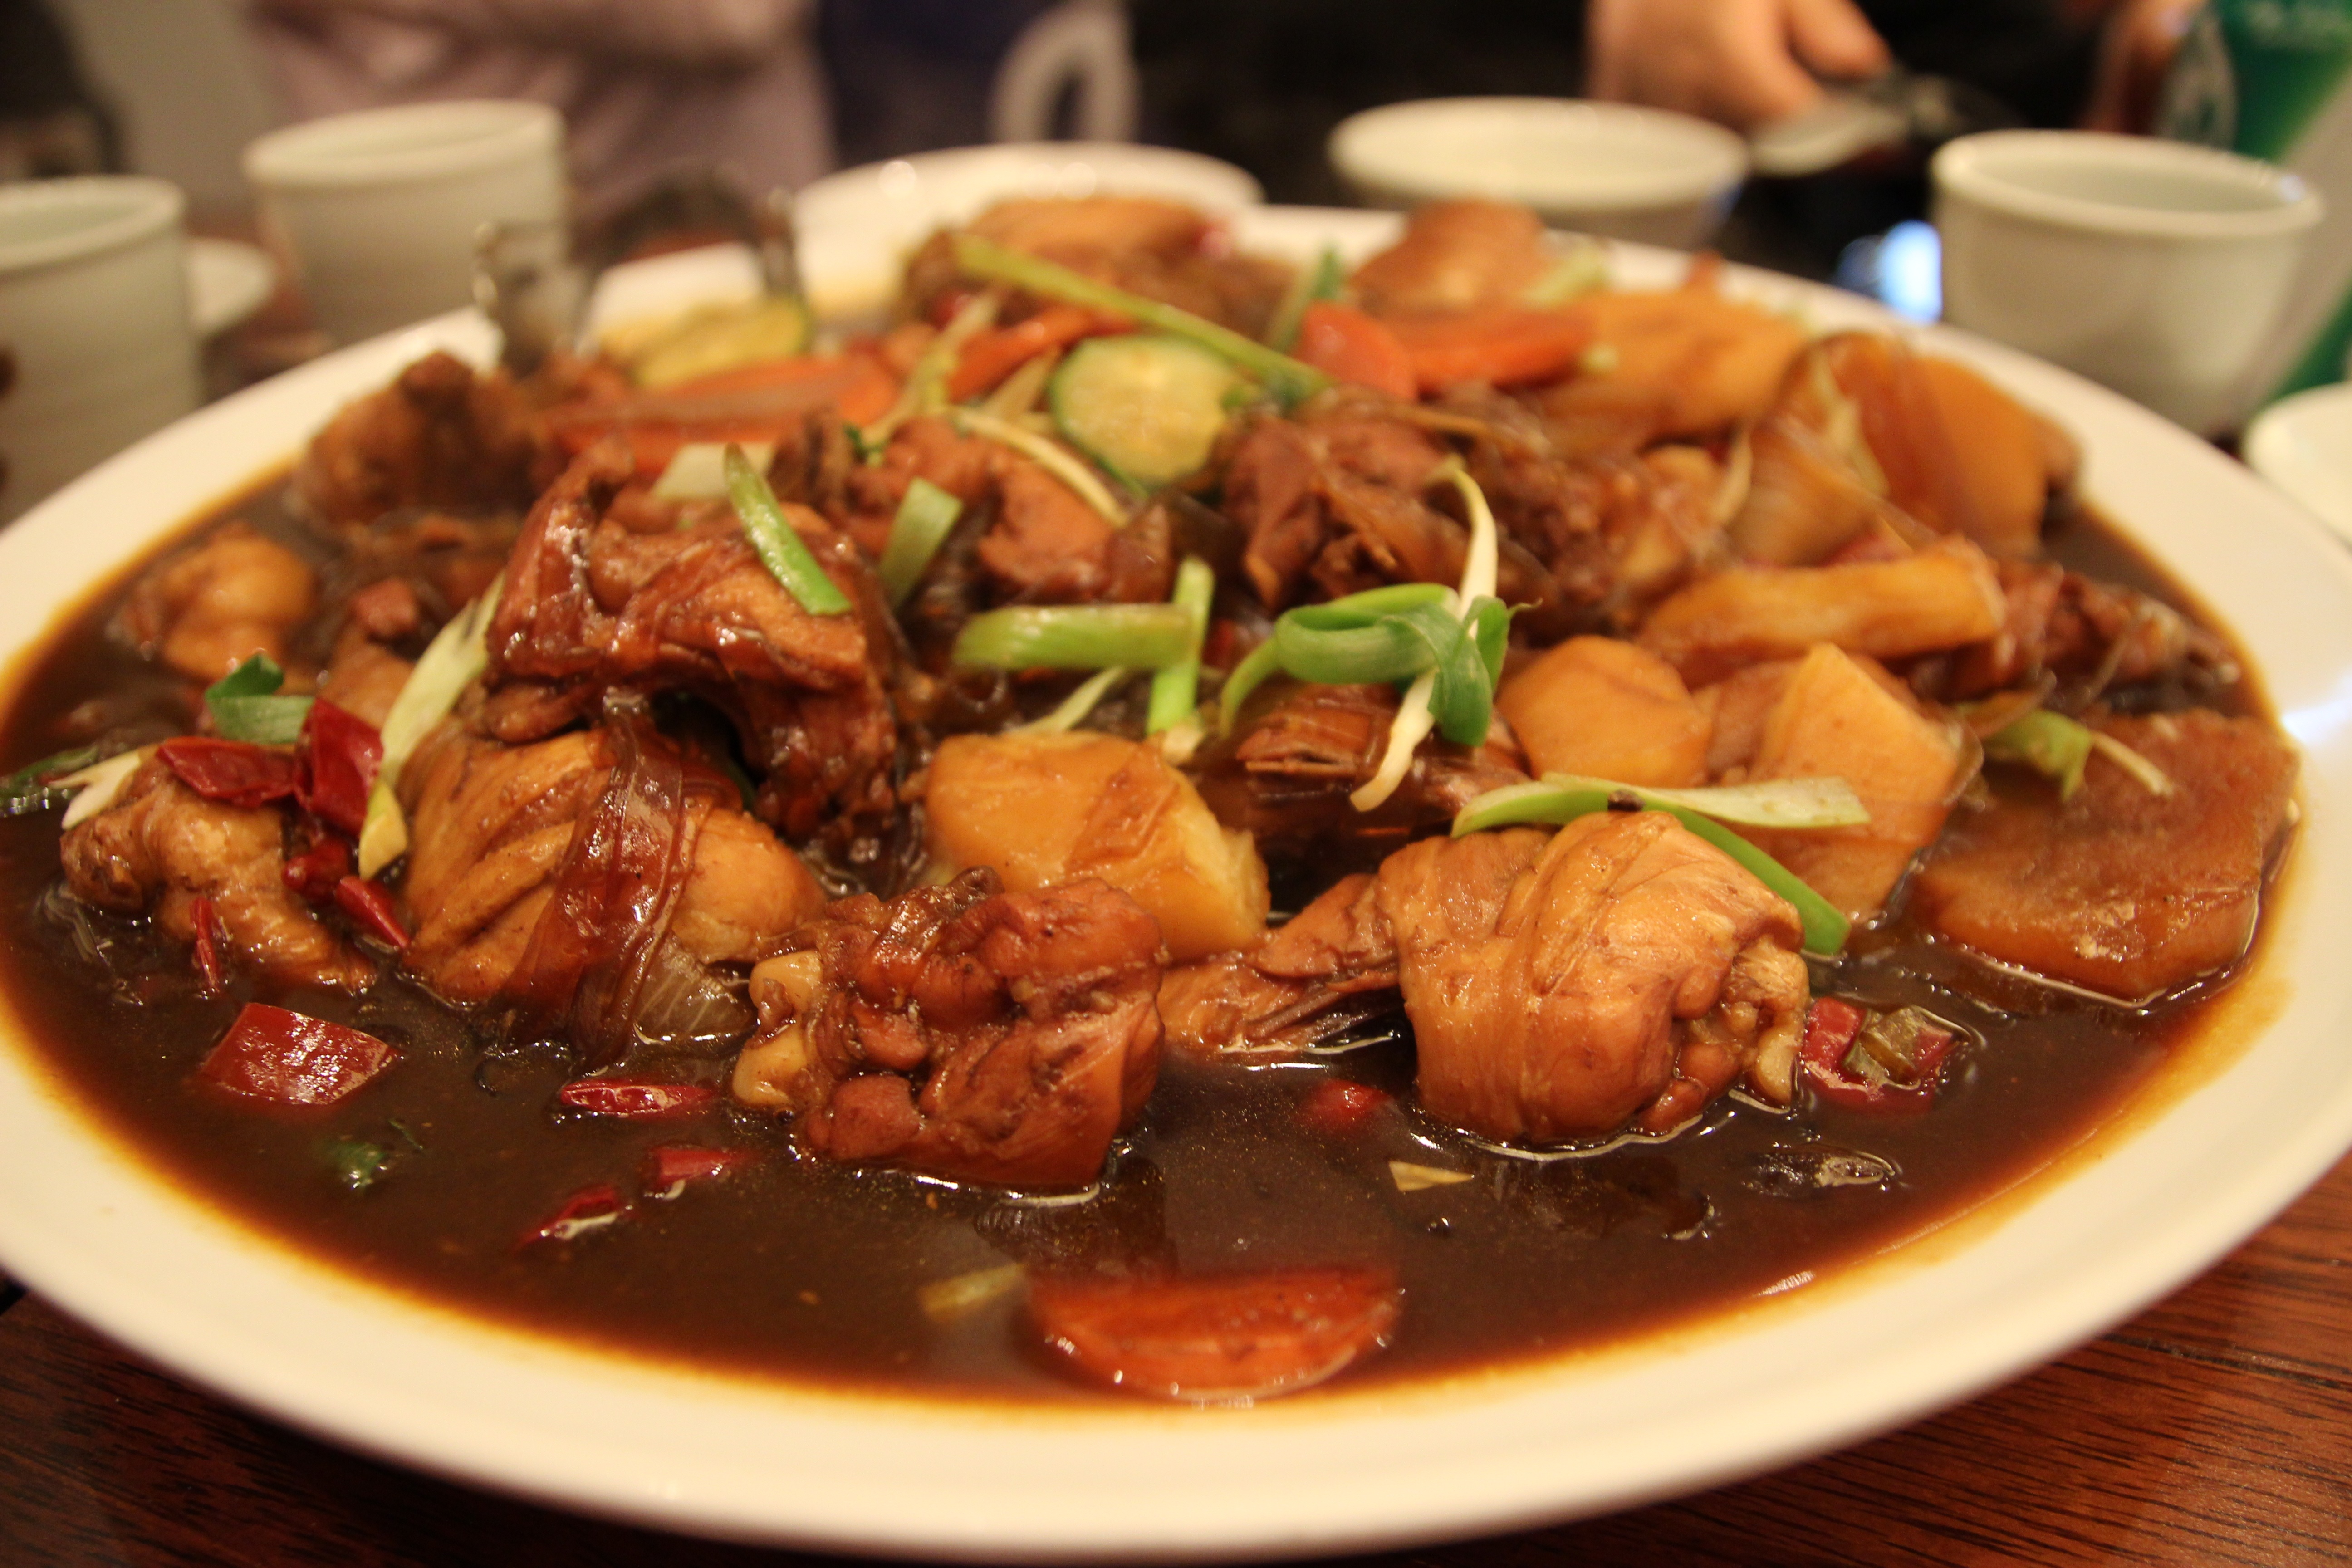
dish, food, cooking, meat, cuisine, chicken, asian food, food photography, thai food, chicken dishes, chinese food, gumbo, daljjim, southeast asian food